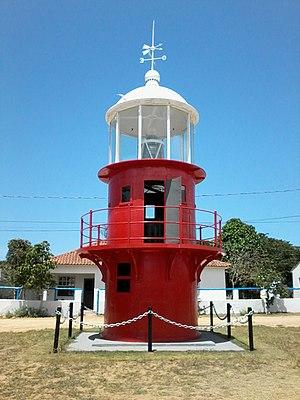
Le Phare du Rio Doce ou phare de Regência est un phare situé à l'embouchure du Rio Doce, dans la municipalité de Linhares de l'État de Espírito Santo -.